Children in the Israeli–Palestinian conflict

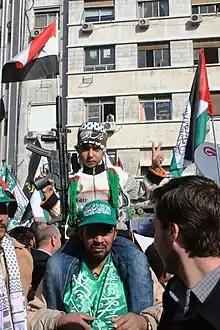
A child holds a toy MP5K at Pro Hamas Rally in Damascus

On 12 October 2015, two Palestinian boys, 15-year-old Hassan Khalid Manasra and his cousin, 13-year-old Ahmad Manasra, both from Beit Hanina, stabbed two Israelis in Pisgat Ze'ev, an Israeli settlement in East Jerusalem. Ahmad Manasra was sentenced by an Israeli court to years in prison. In response to this attack, and other attacks carried out by Palestinian children against Israelis during the 2015–2016 wave of violence in the Israeli–Palestinian conflict, the Knesset passed a bill that allowed Israeli authorities to imprison children from the age of twelve if convicted of terrorism.